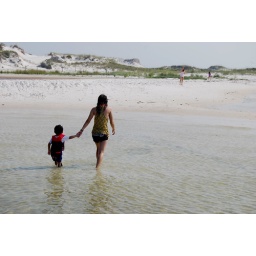
co is flying a pretty blue bird kite in the back